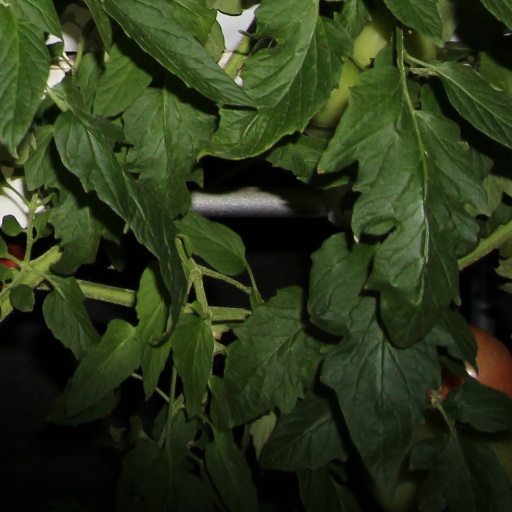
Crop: tomato